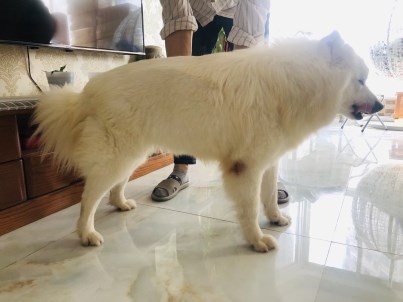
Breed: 2192-n000088-Samoyed